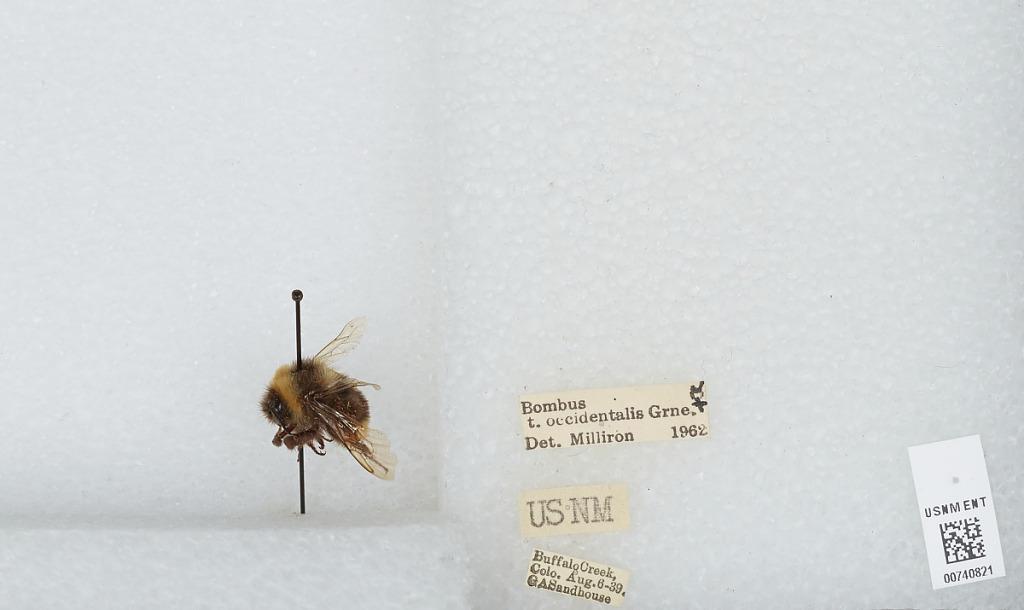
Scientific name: Bombus (Bombus) occidentalis Greene
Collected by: G. Sandhouse
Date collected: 1939-8-6
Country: United States
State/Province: Colorado
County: Jefferson
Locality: Buffalo Creek
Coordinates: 39.3864, -105.27
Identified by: Milliron